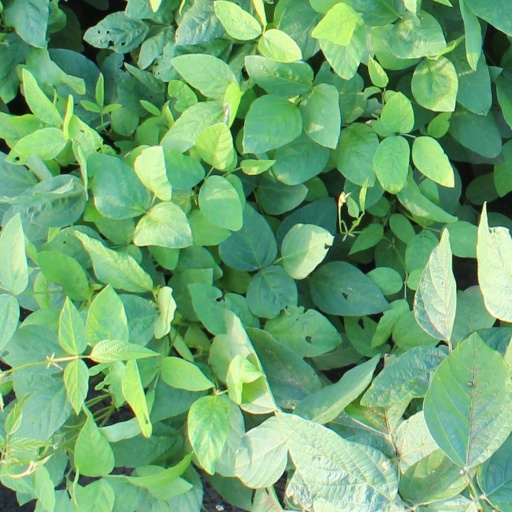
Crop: soybean